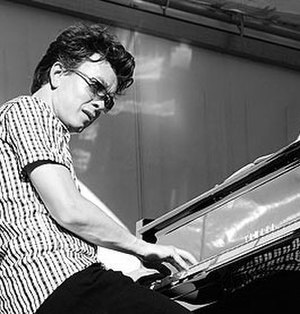
Peter Rosendal
Foto Hreinn Gudlaugsson
Peter Rosendal er en jazzpianist, komponist og arrangør fra Danmark.